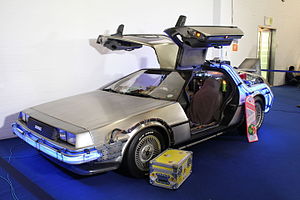
Tilbage til fremtiden II
Tilbage til fremtiden II er en amerikansk science fiction-film fra 1989, instrueret af Robert Zemeckis. Det er efterfølgeren til Tilbage til fremtiden.